Mangaloreans

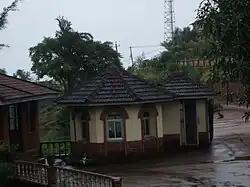
A typical red tile-roofed house in Tulu Nadu

Jain Bunts were already a prominent group and even today are uniquely preserved in Tulunaad. Though small in number, the Jains left behind indelible reminders of their past with a number Jain sites ("bastis") in Moodabidri; and monoliths of Bahubali and the Gomateshwara in Karkala, Venoor& Dharmasthala. Over the centuries, more ethnic groups migrated to the area. Various Hindu Konkani people namely Gaud Saraswat Brahmins, Daivajnya Brahmins, Karhad Brahmins; also a few Chitpavans (Konkanastha Brahmins), Vaishya Vanis& Rajapur Saraswat Brahmins arrived by sea, during the period of religious oppression by the intolerant Portuguese colonial regime.